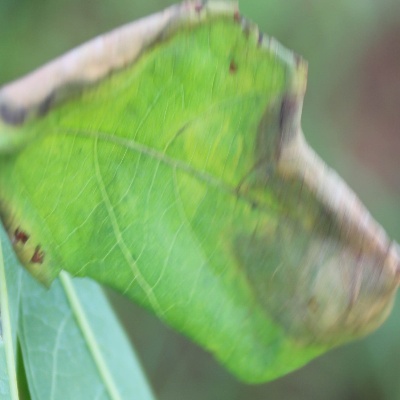
Crop: Cassava
Condition: bacterial blight